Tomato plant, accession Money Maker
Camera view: vertical (180 deg); turntable rotation: 150 degrees
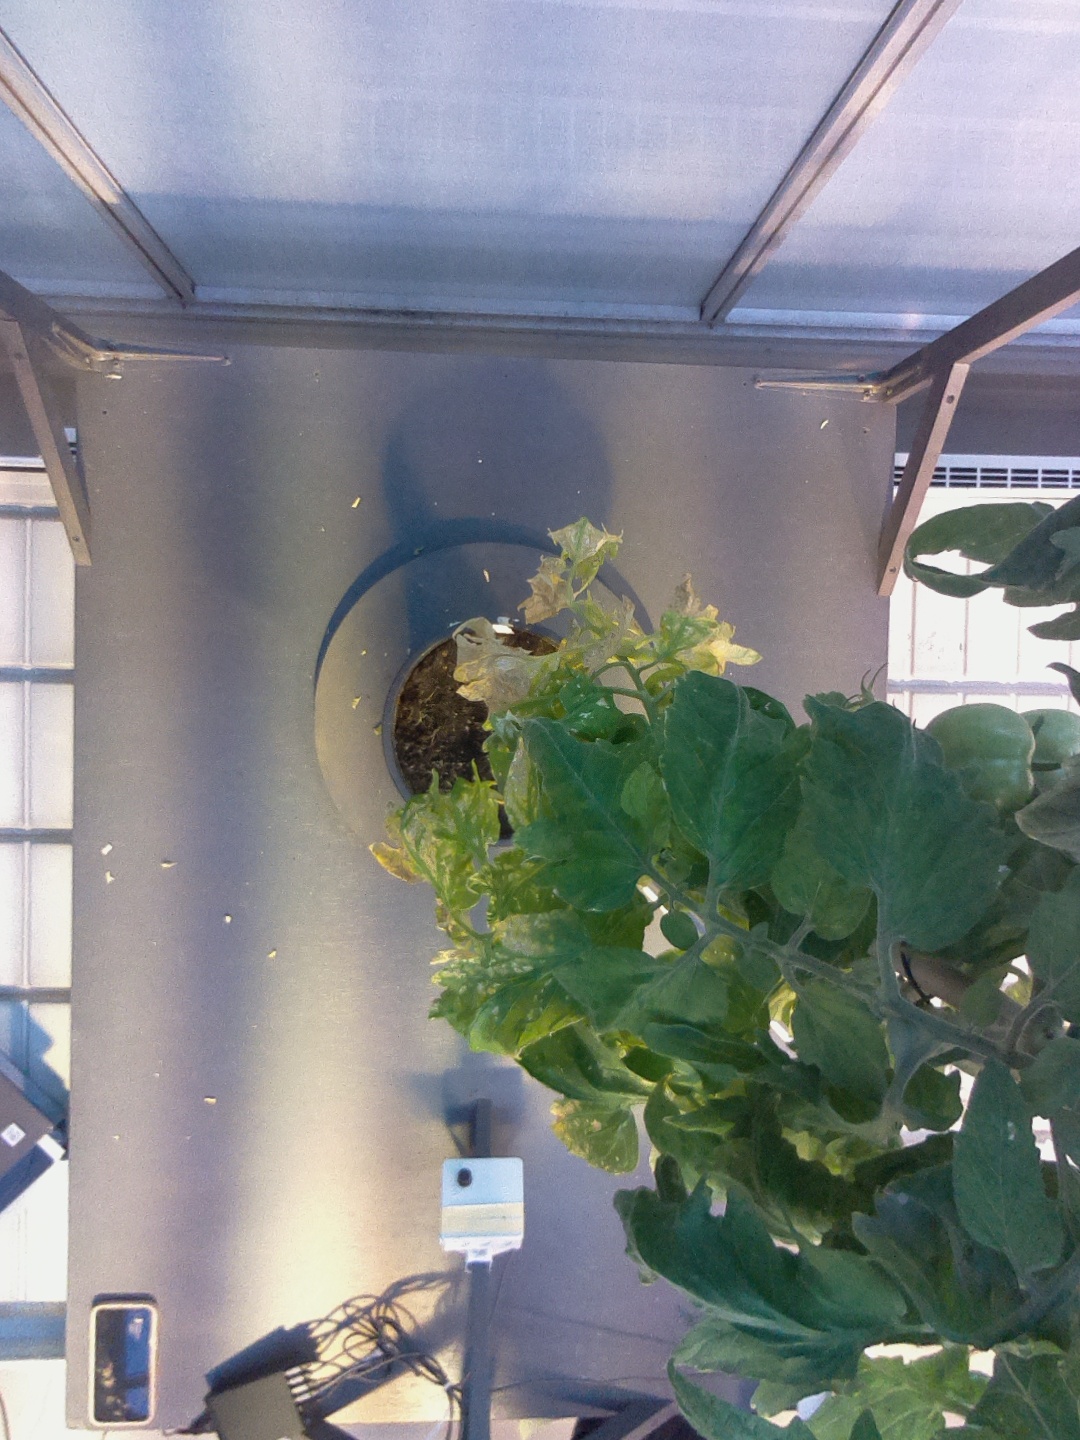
BBCH growth stage 78: 80% -90% of final fruit size